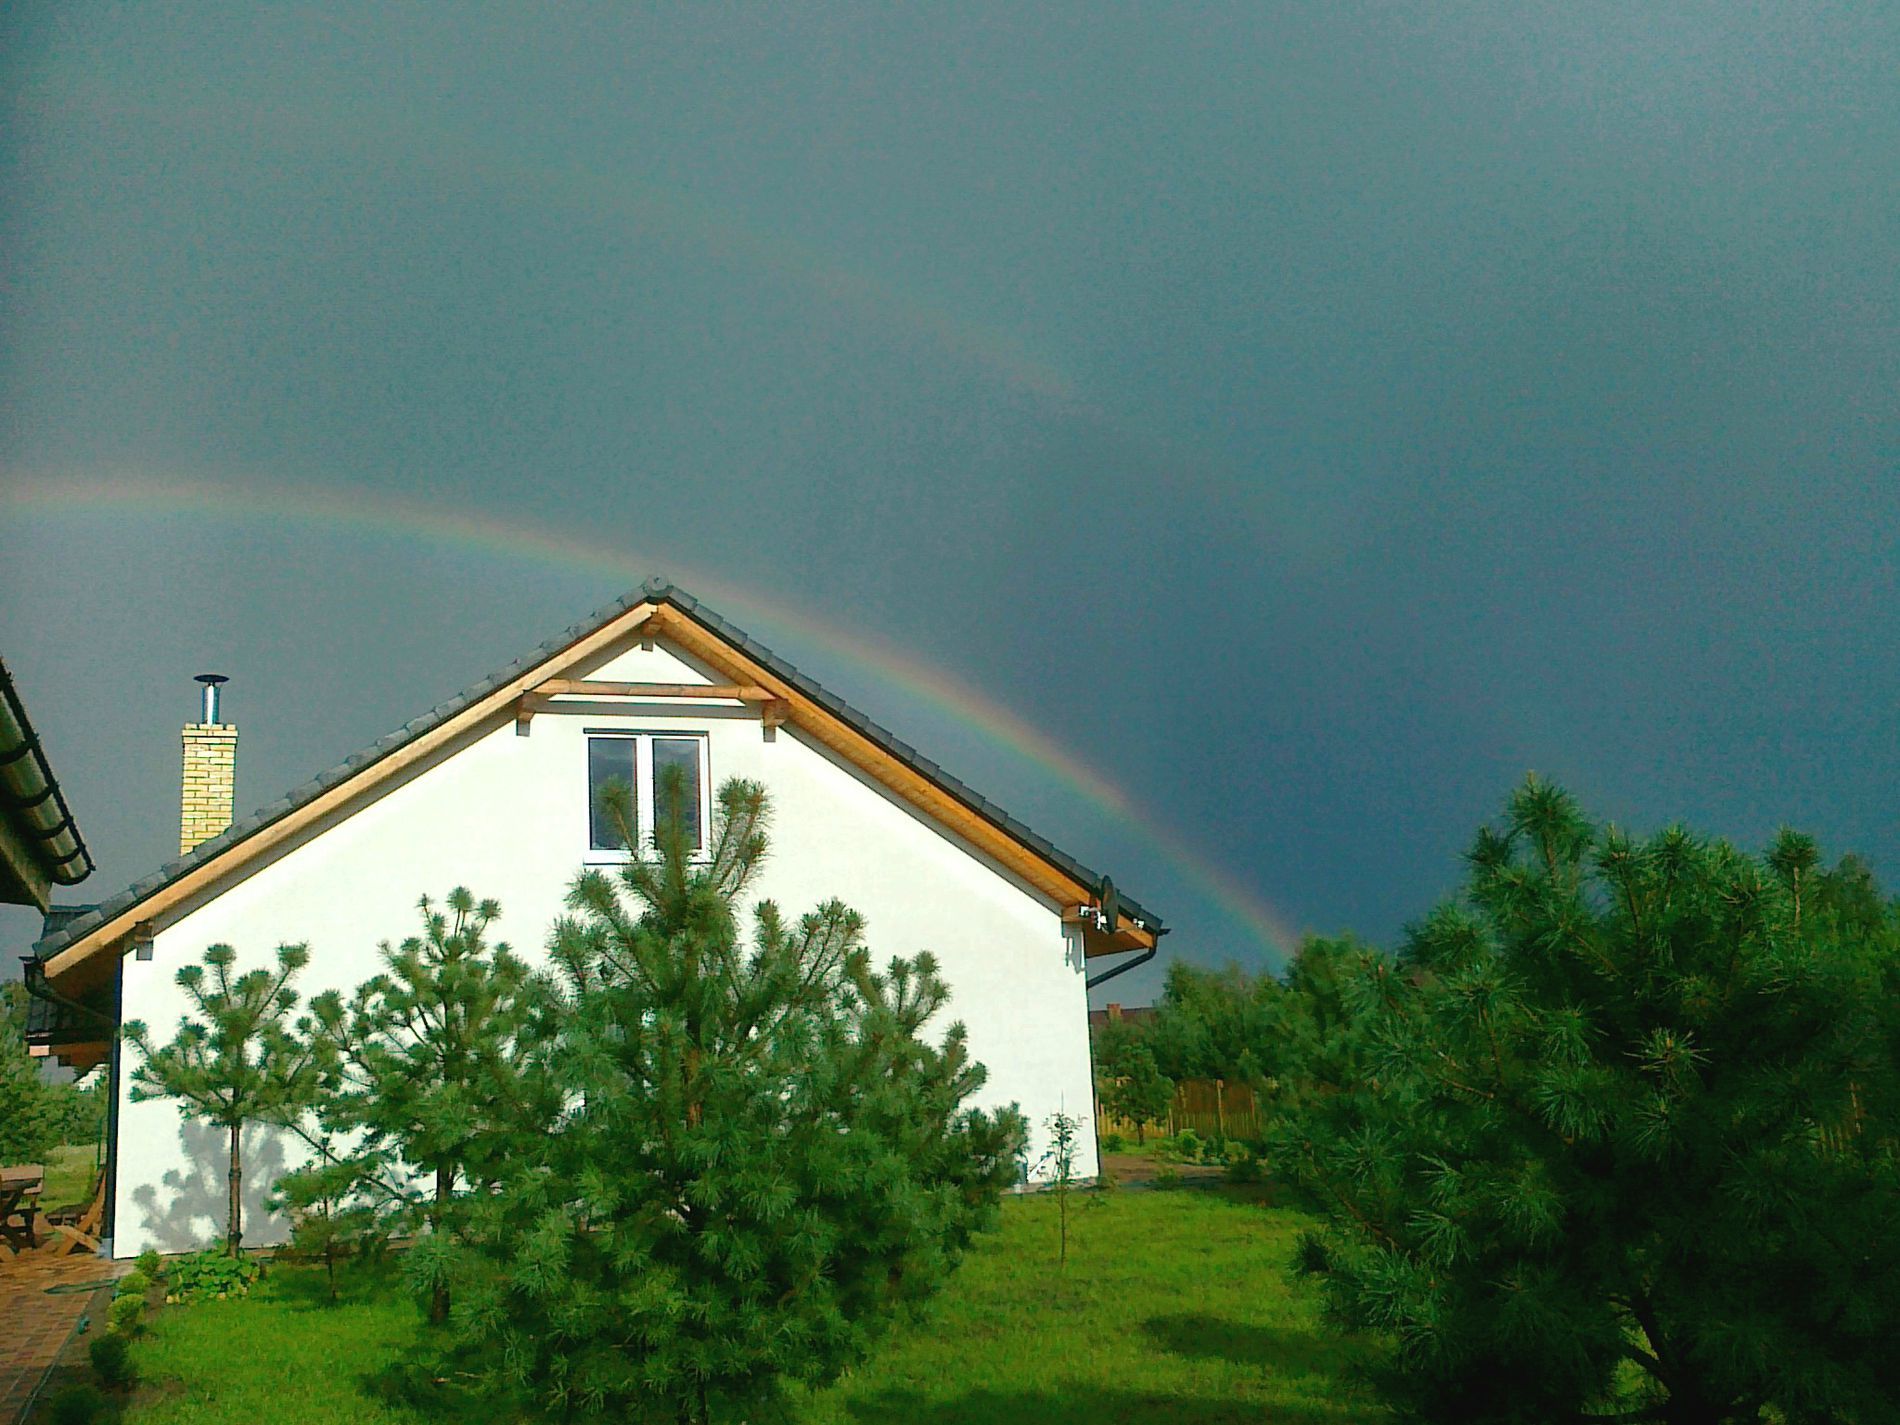
A house under a rainbow
A white house with dark grey roof and chimney, surrounded by lush green trees and grass. in the sky above there is a double rainbow across the cloudy sky.
slightly low angel.
A wide shot of the countryside reveals vibrant greenery, with a white house nestled in the trees. The house is located at the focal point of the frame, on the left side . The clouds indicating recent rain, form a double rainbow across the sky. The atmosphere of the scene feels serene and peaceful..
Labels: Architecture, Building, Outdoors, Shelter, Nature, Sky, Grass, Plant, Tree, Rainbow, Lawn, Vegetation, Scenery, Housing, Conifer, Fir, House, Countryside, Hut, Rural, Neighborhood, Villa, Cottage, Landscape, Grove, Land, Woodland, Field, Grassland, Green, Roof, Wooden Fence, Trees
Camera: Nokia C5-00
Aperture: F2.4
Exposure: 1/2000 sec
ISO: 100
Focal length: 3.3 mm